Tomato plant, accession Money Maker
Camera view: tilt-top (135 deg); turntable rotation: 120 degrees
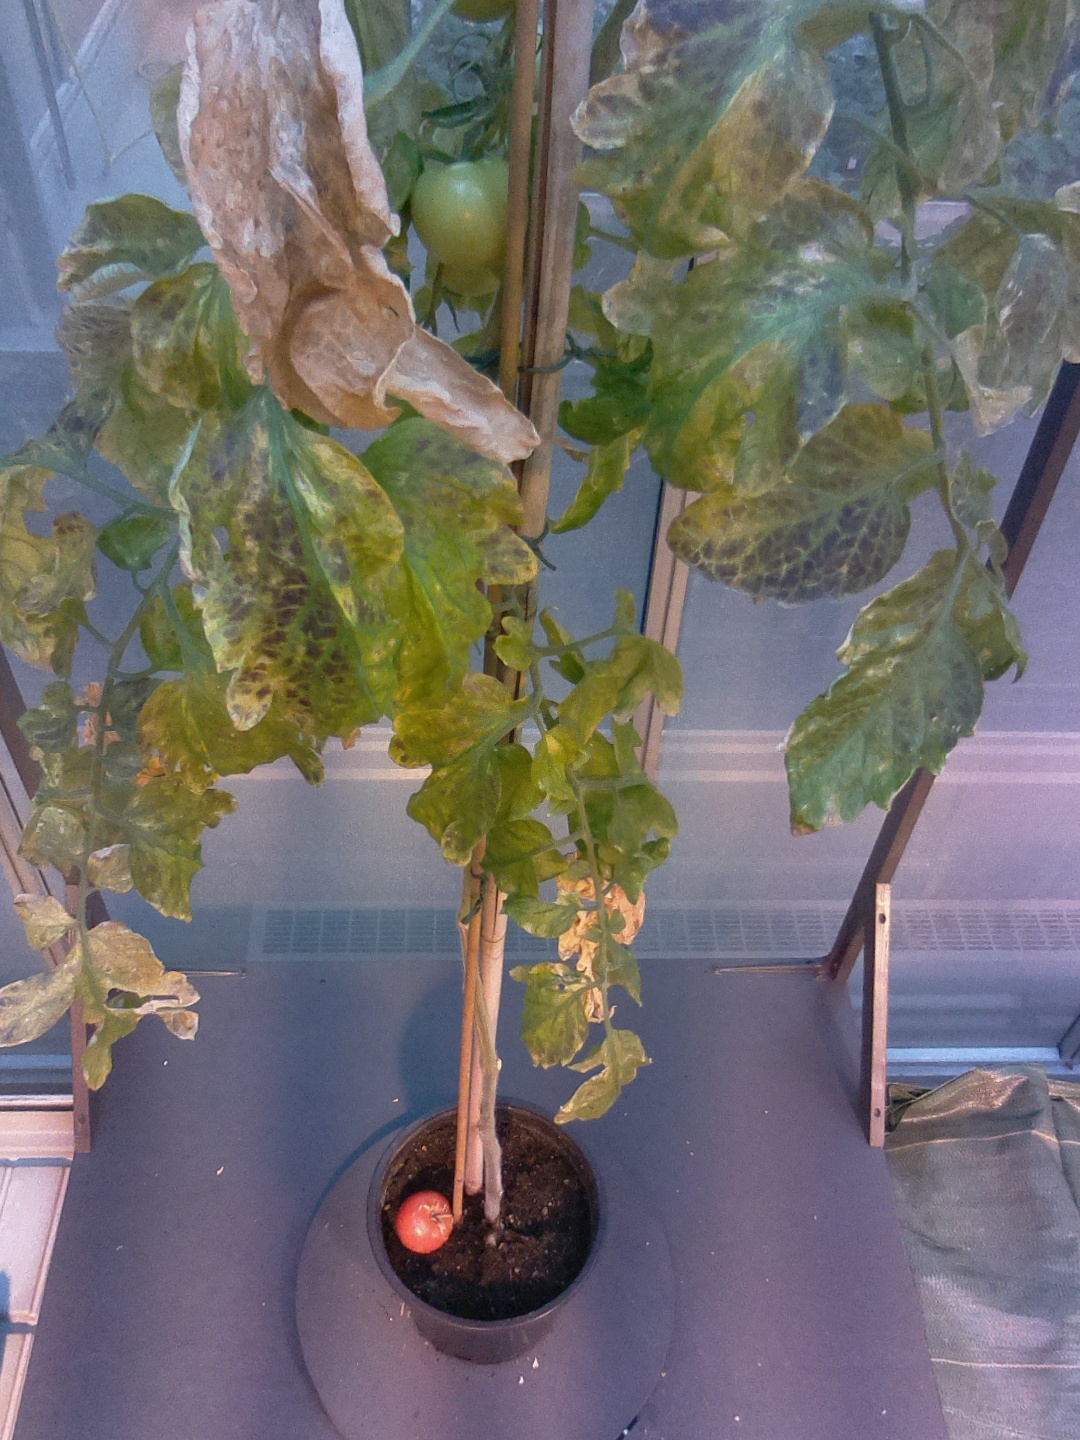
BBCH growth stage 81: 10%-20% of fruits show typical fully ripe color